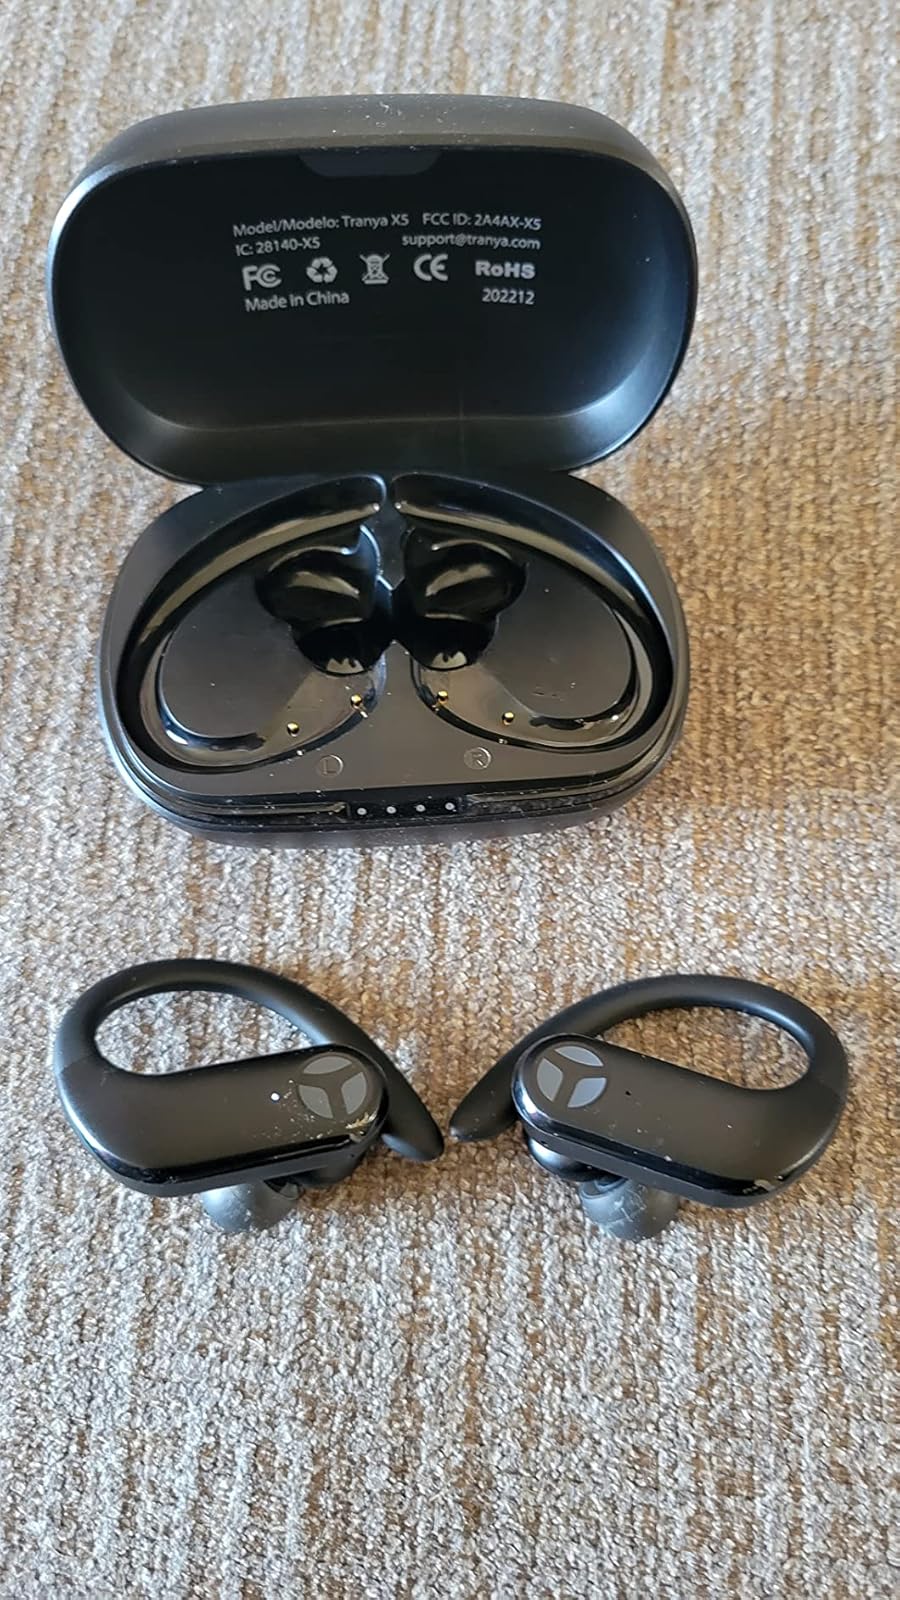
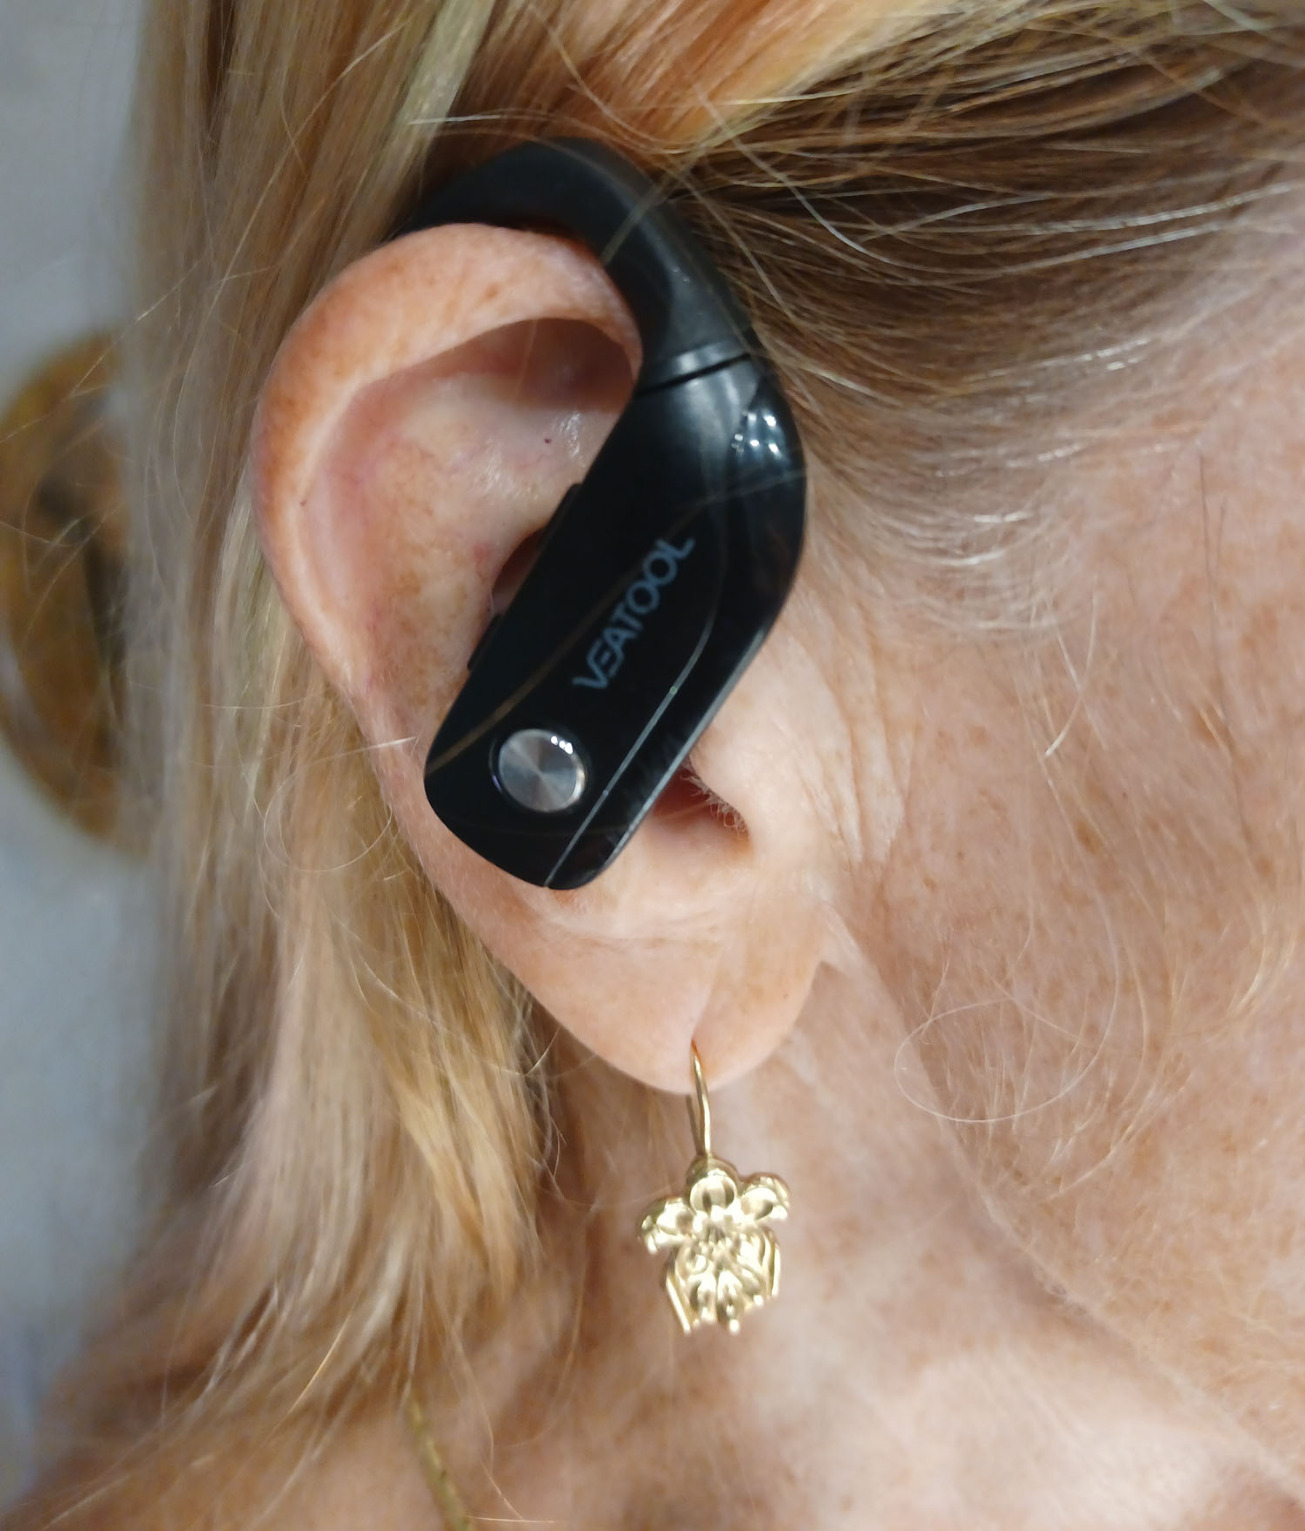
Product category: earbuds
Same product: no